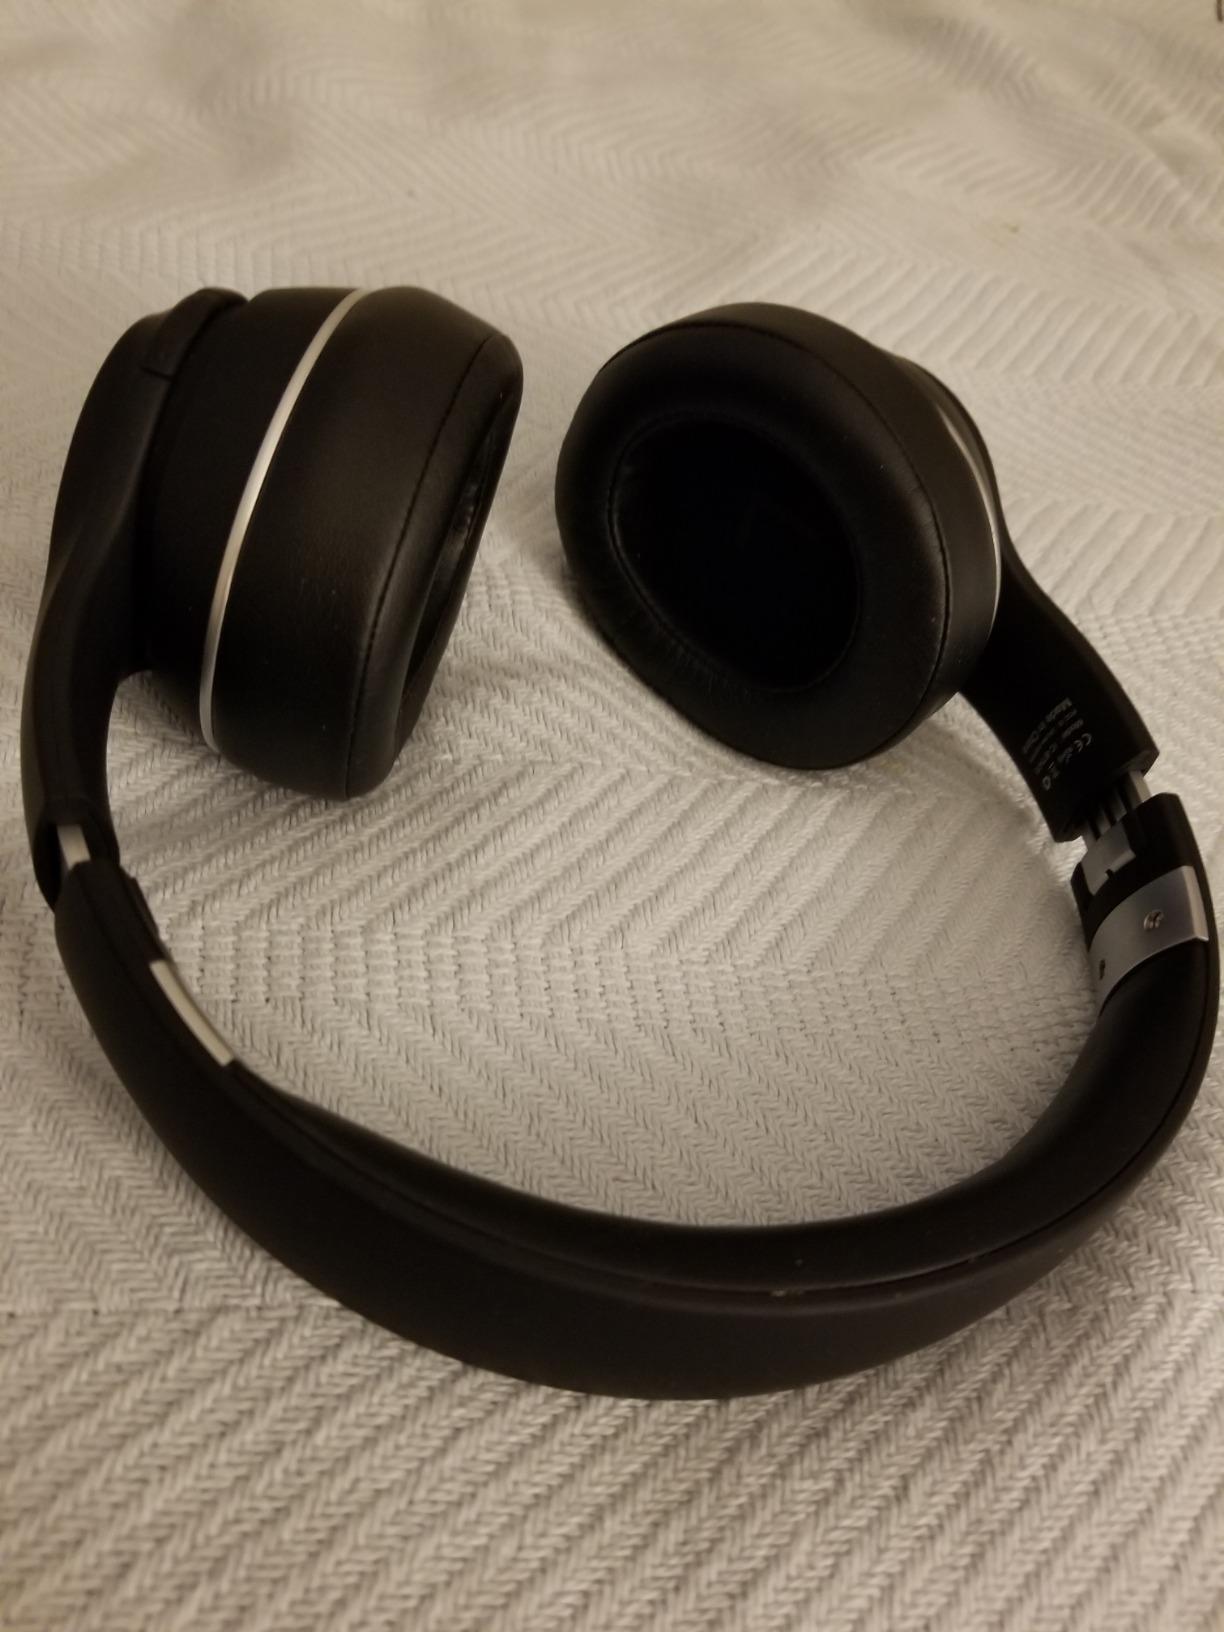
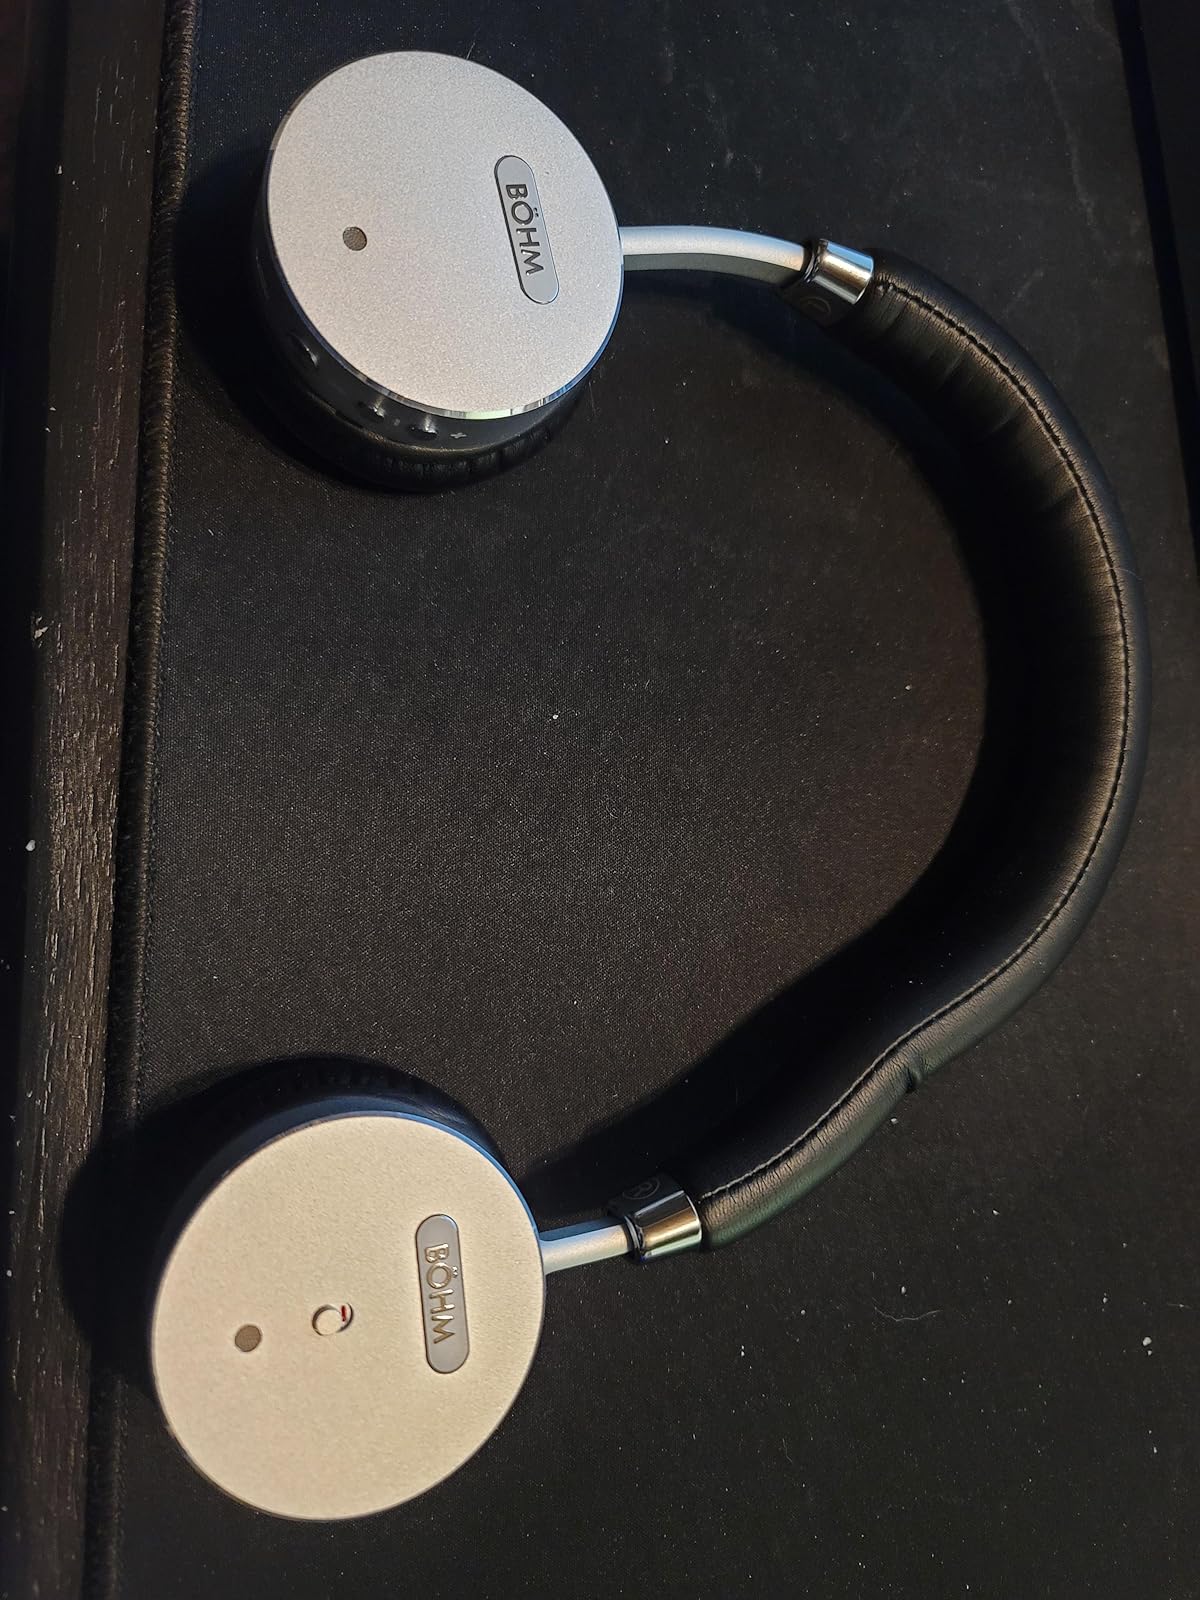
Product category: headphones
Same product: no